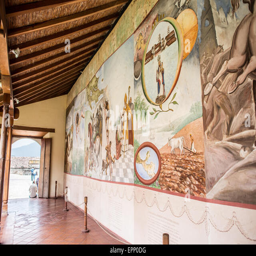
a large wall mural depicts the history on display .